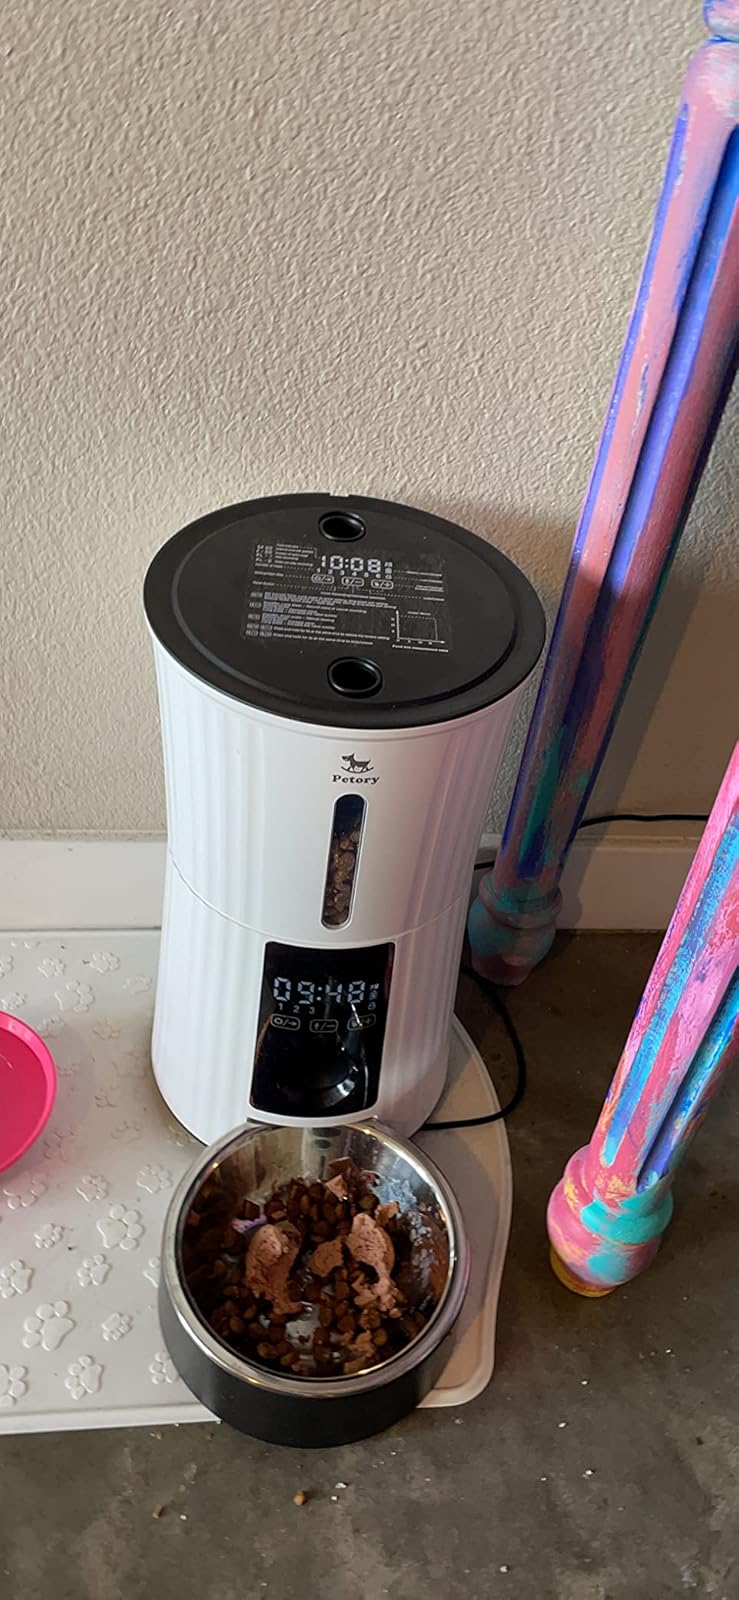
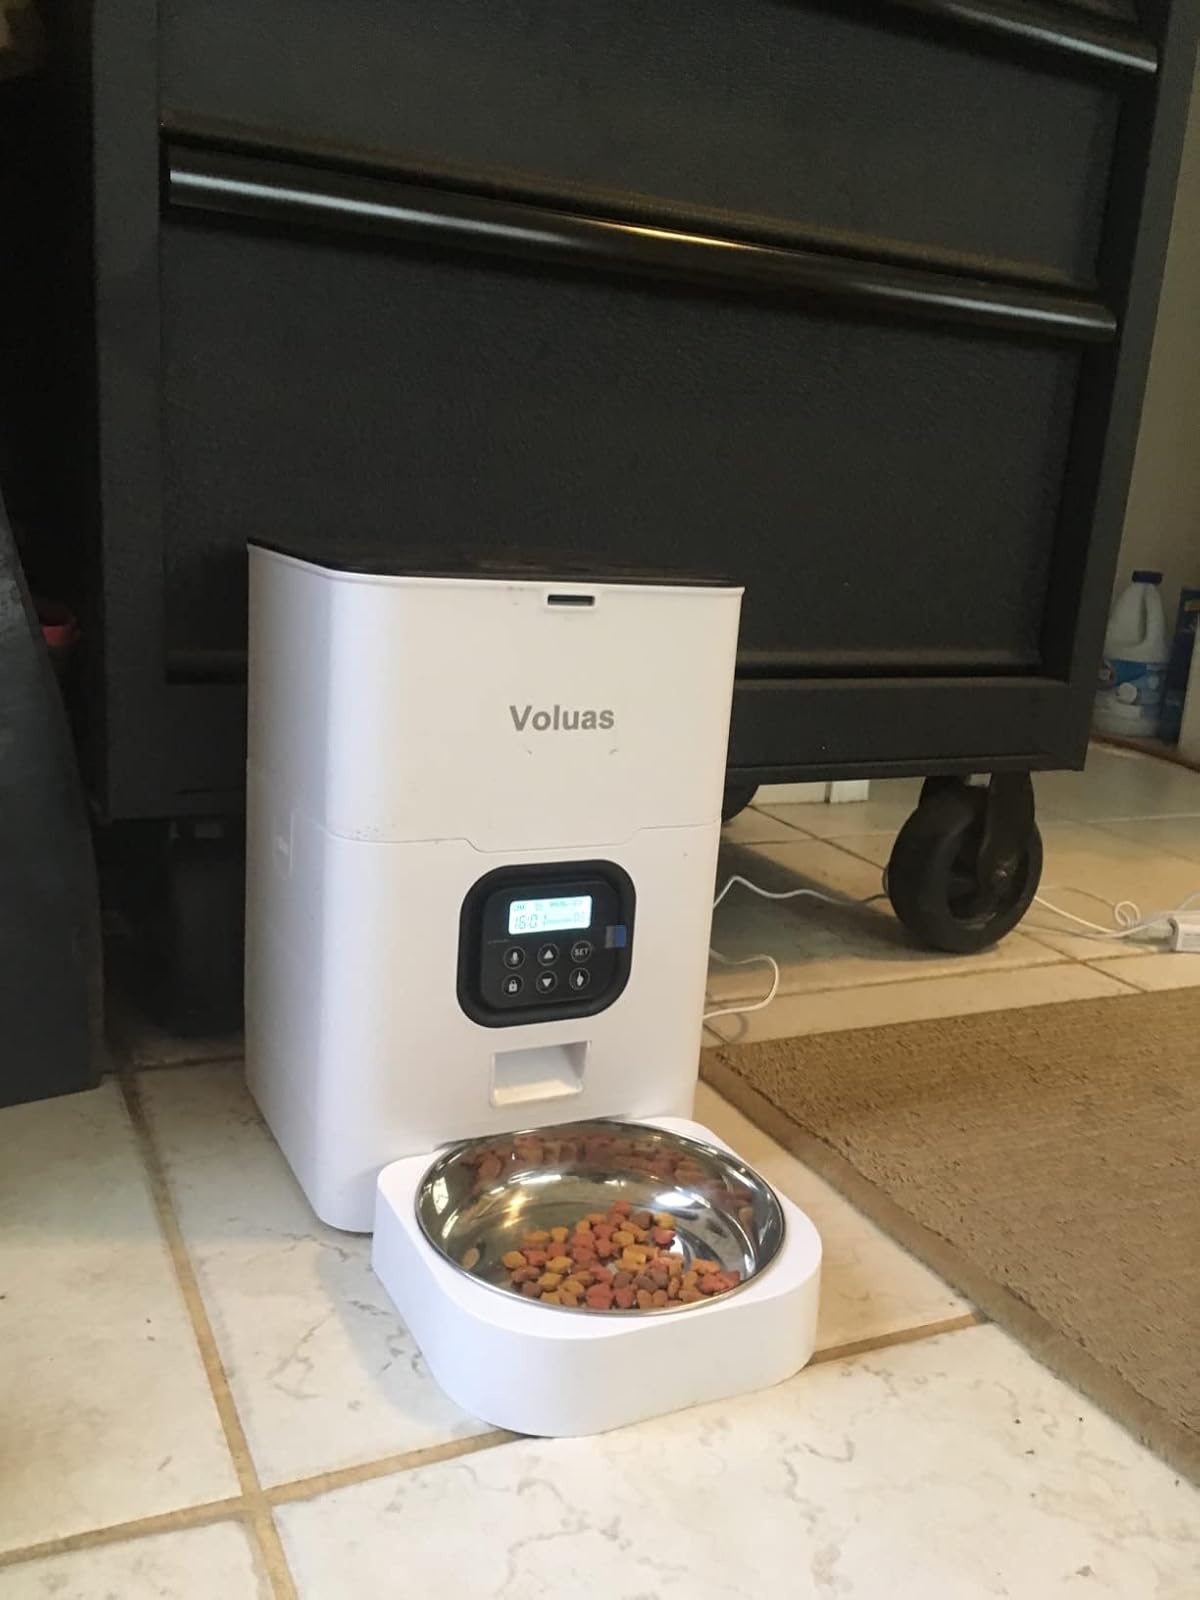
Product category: items_feeder
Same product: no